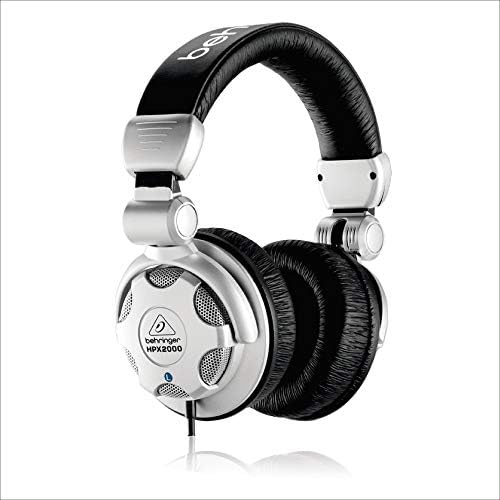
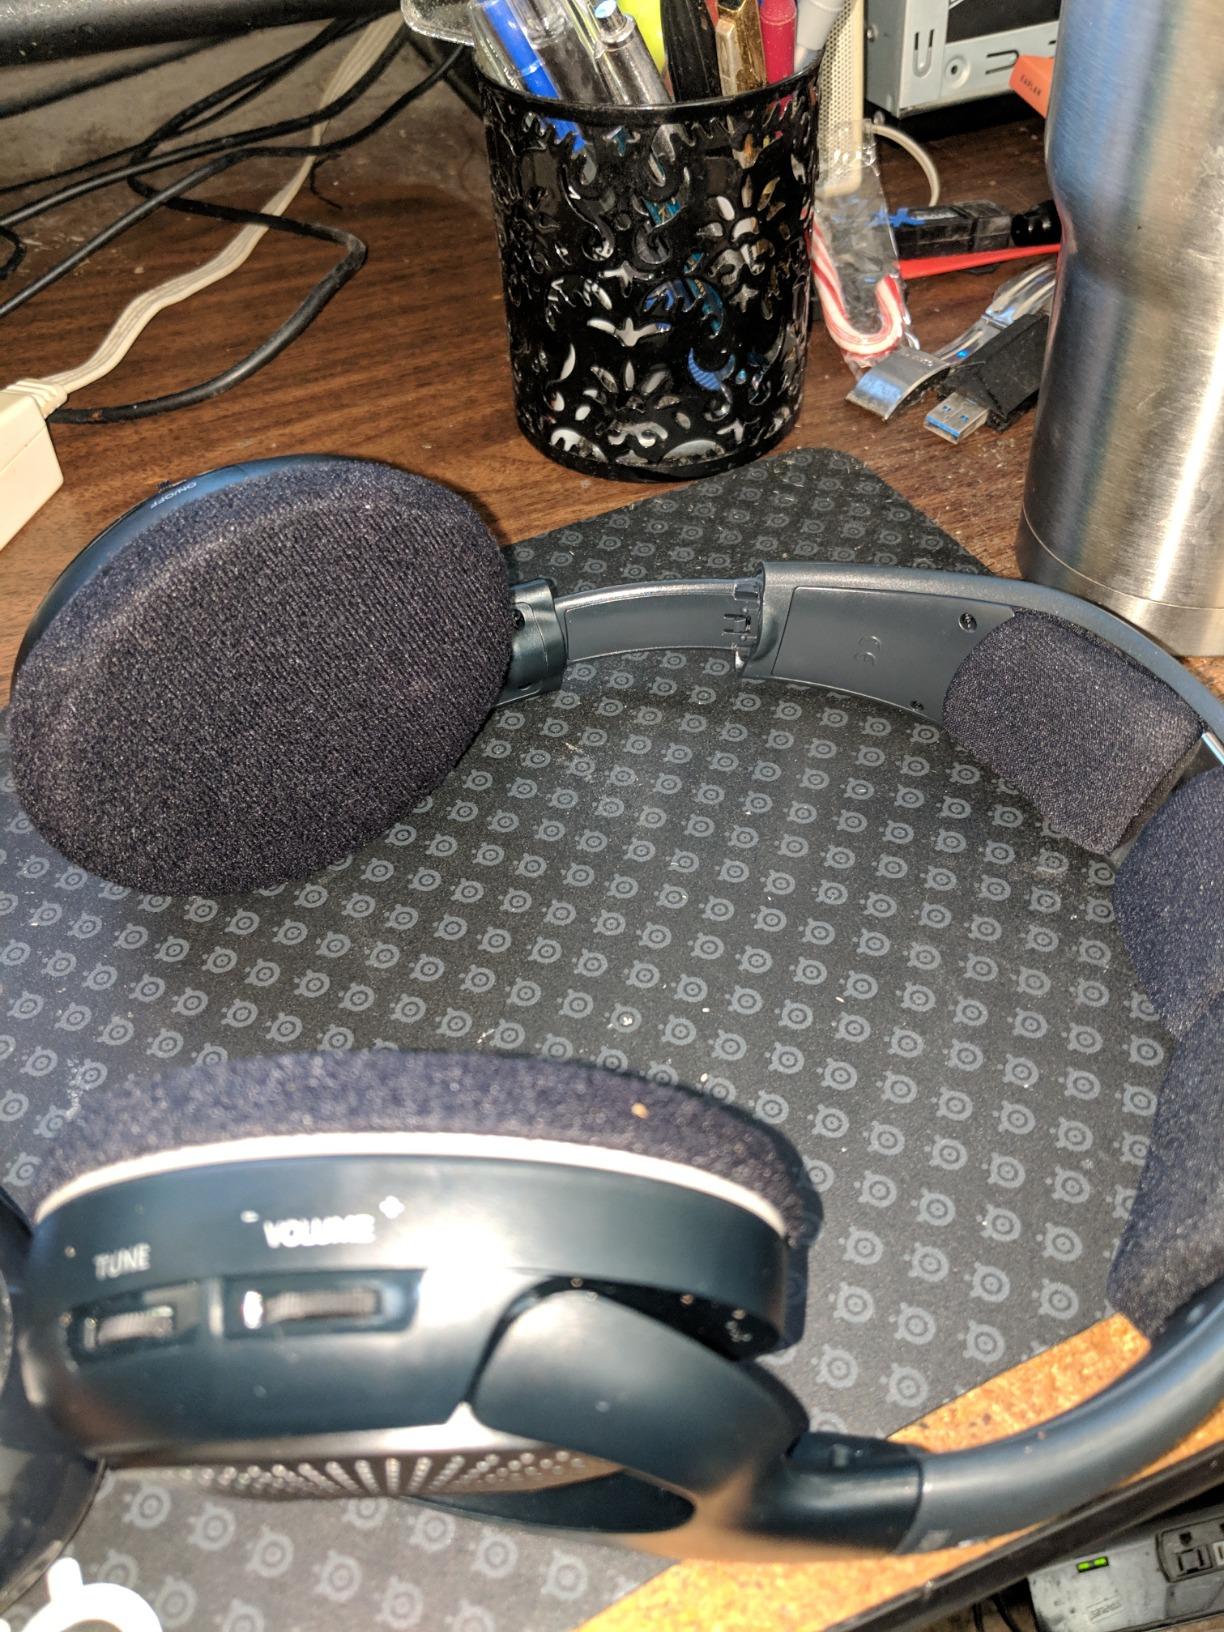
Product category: headphones
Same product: no